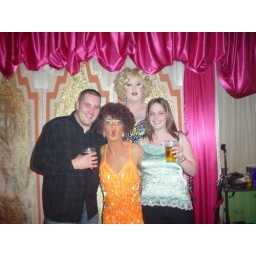
We love Roxy in the orange dress